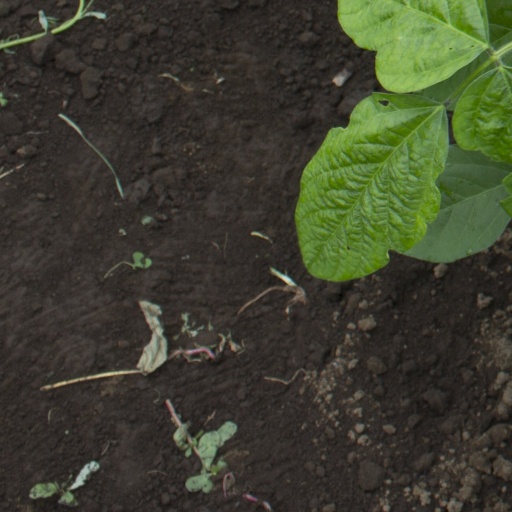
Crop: soybean